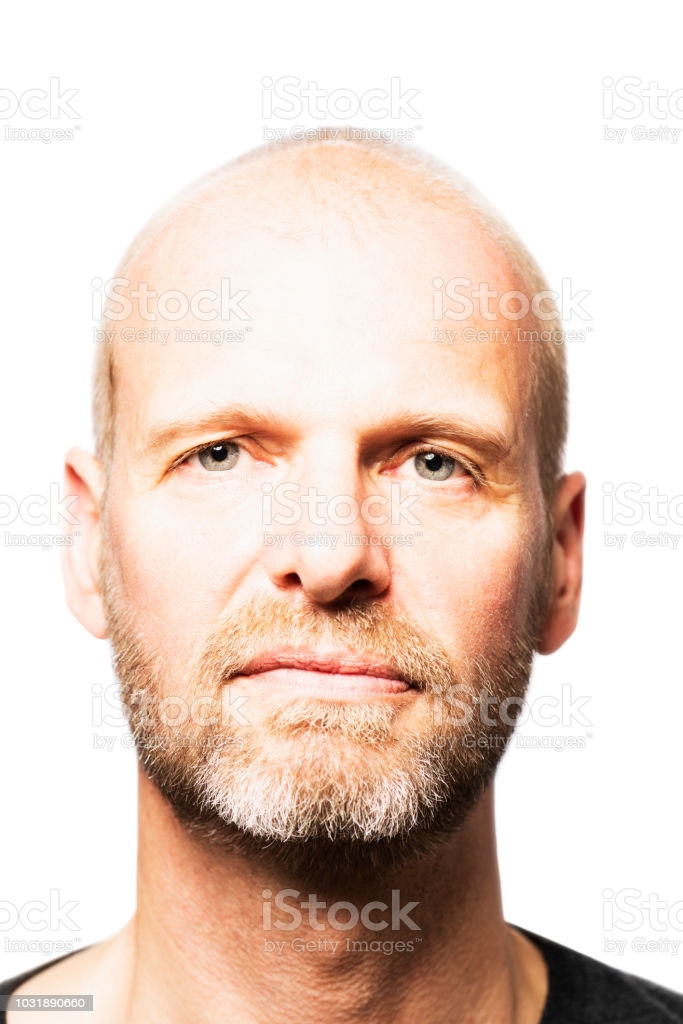
Gender: men